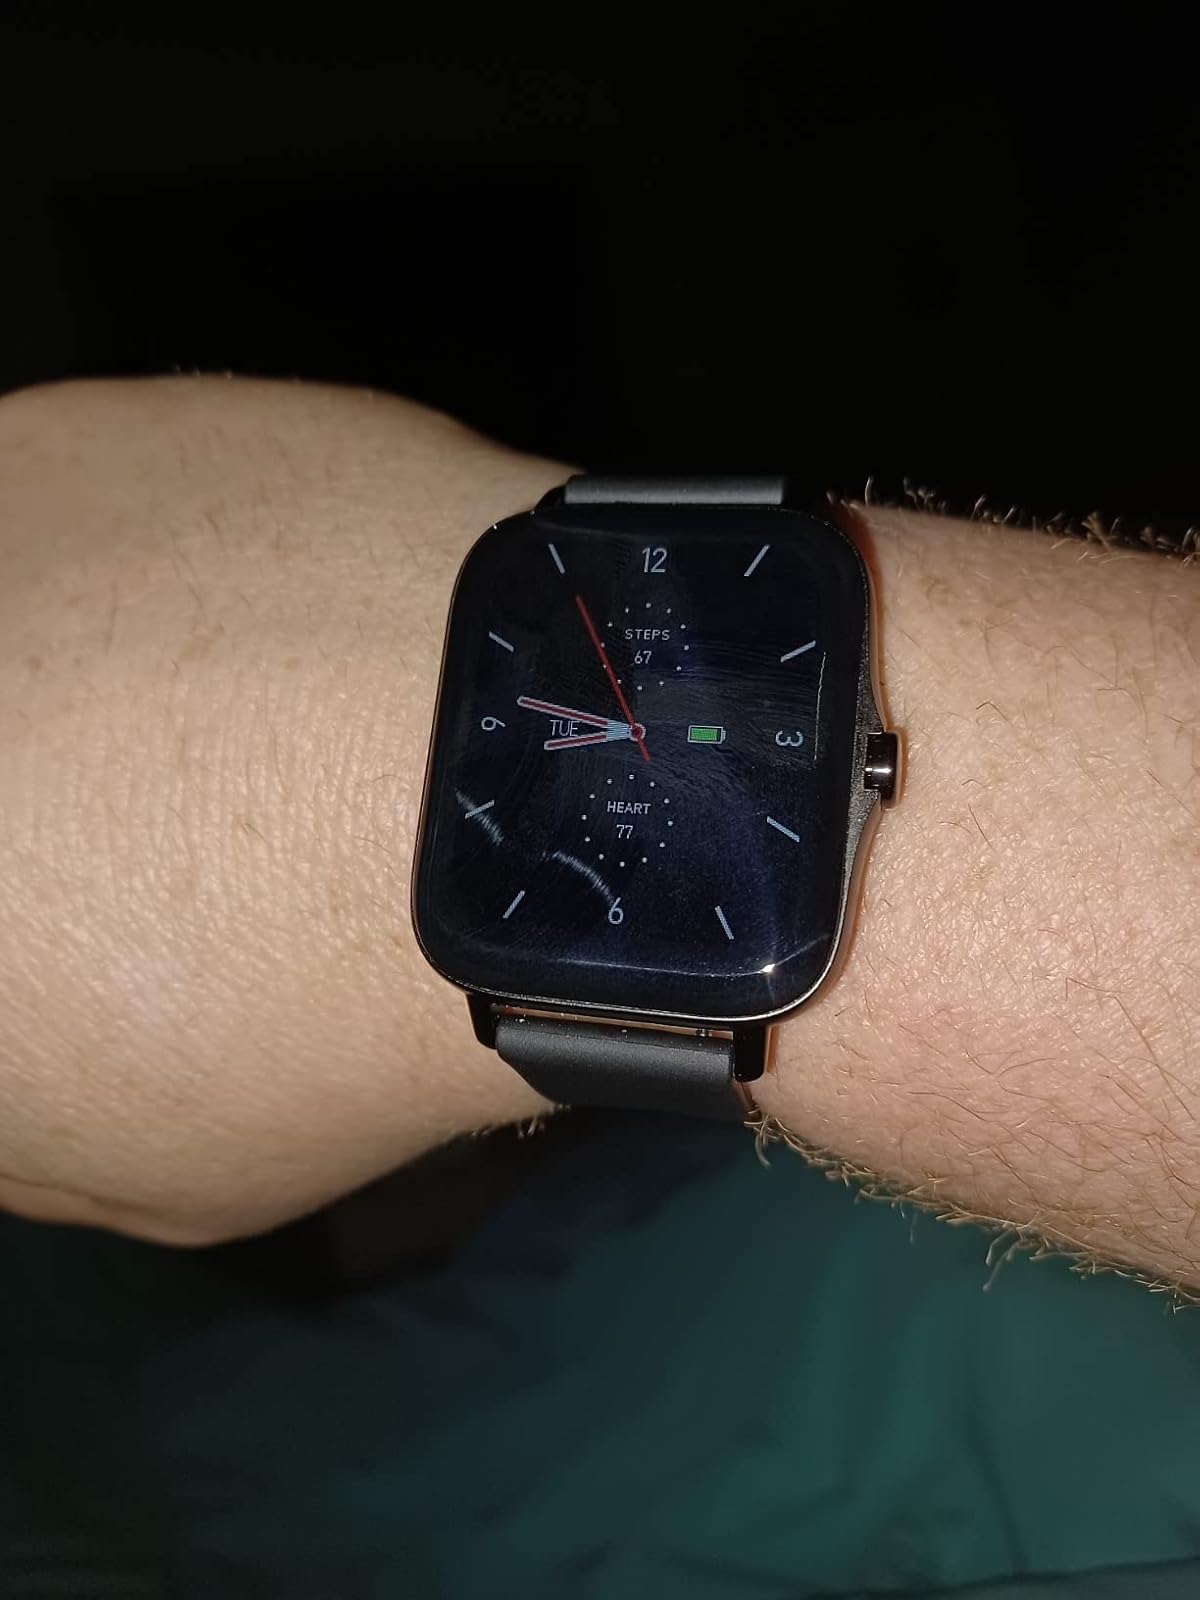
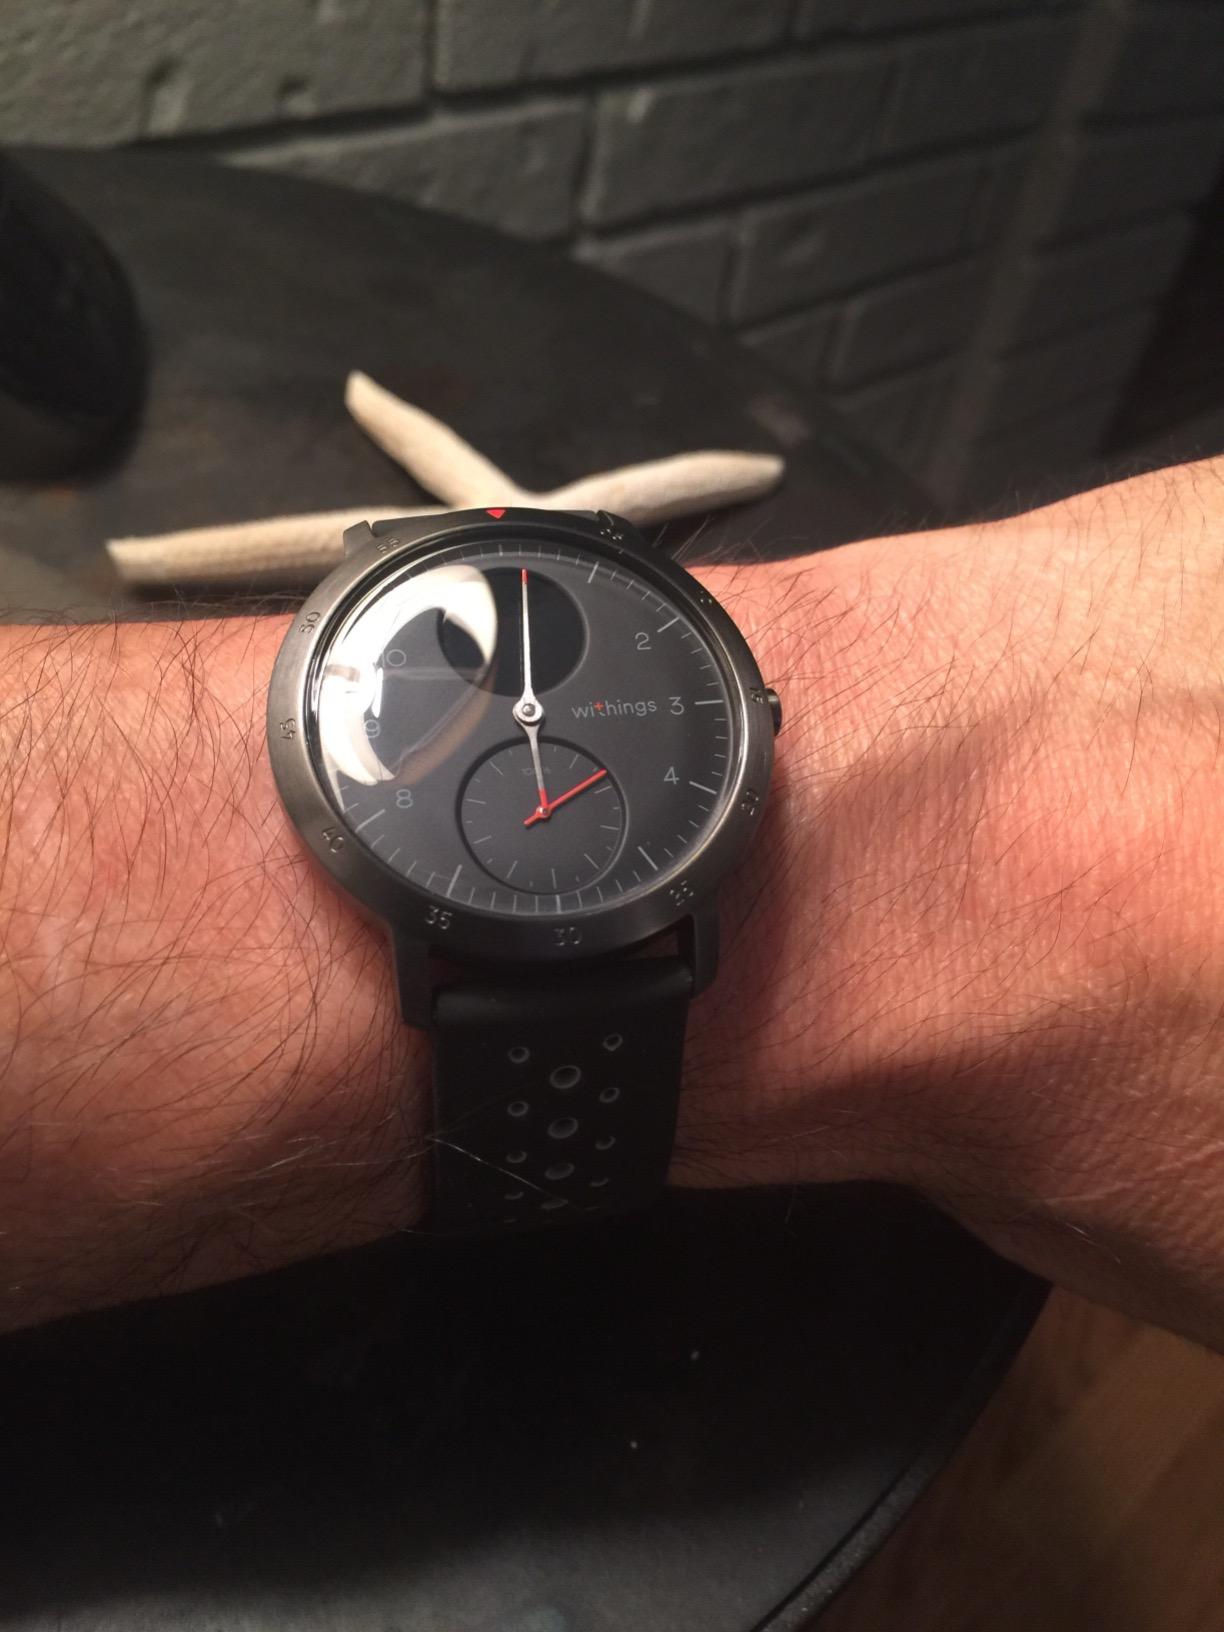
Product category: smartwatch
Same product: no